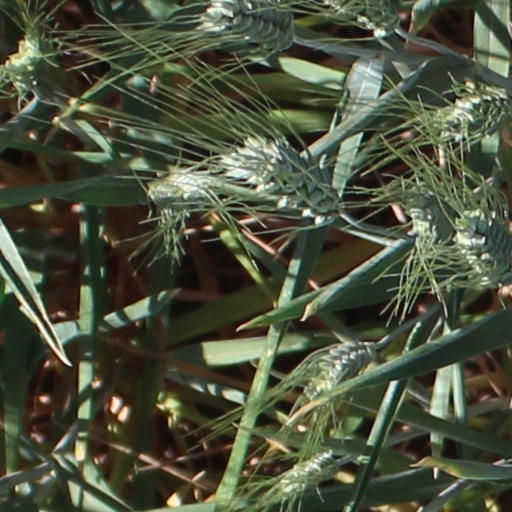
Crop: wheat